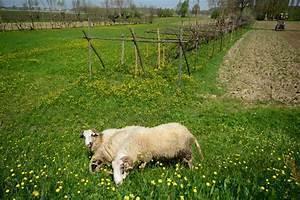
sheep